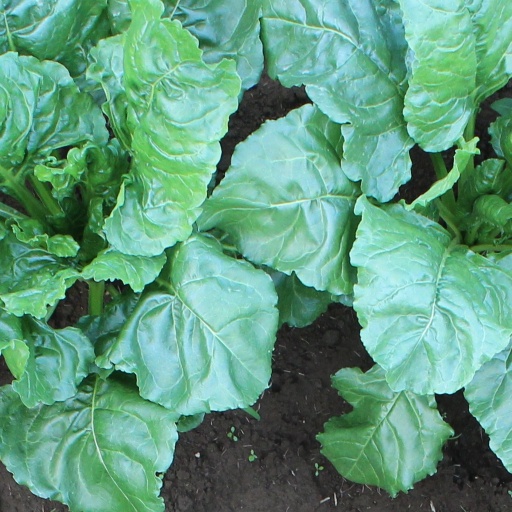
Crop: sugar beet